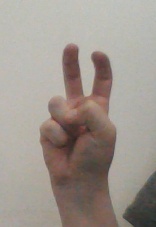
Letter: toot